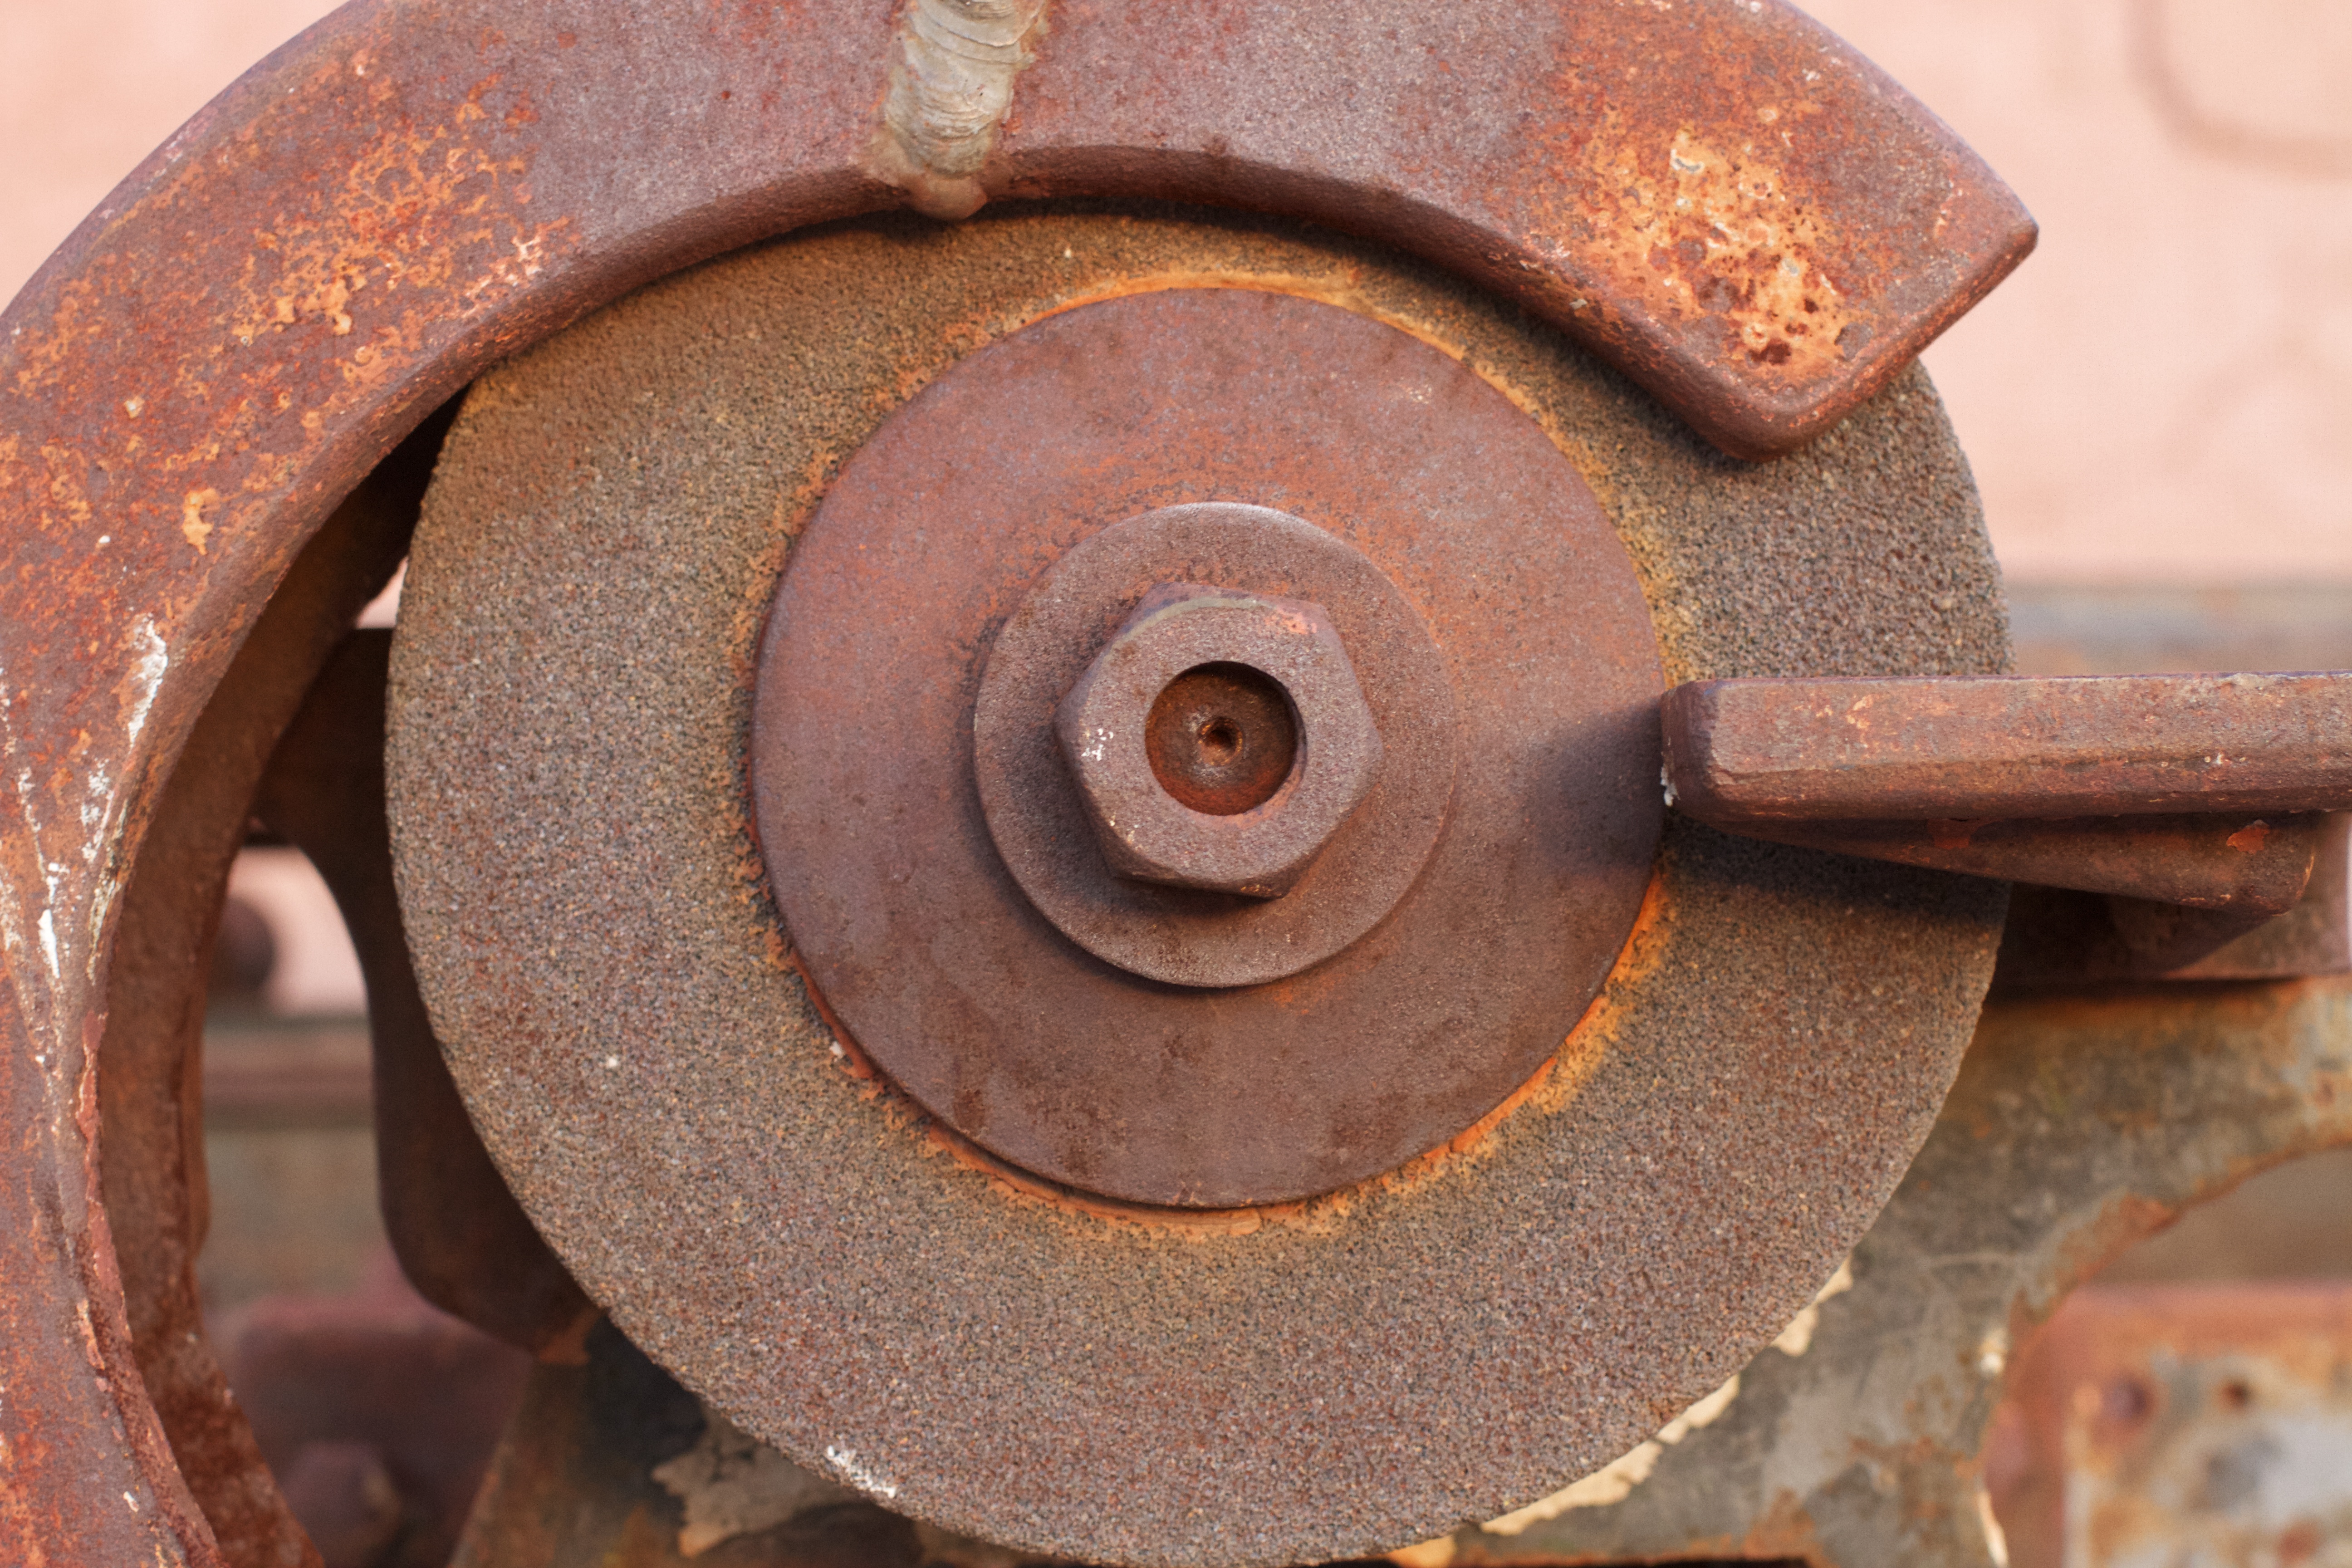
wood, wheel, rust, metal, material, close up, copper, iron